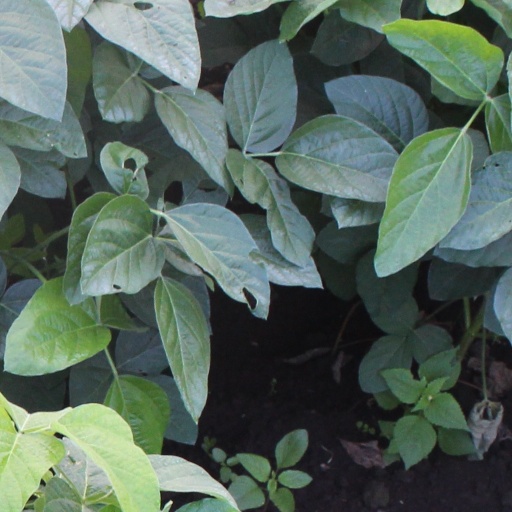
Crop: soybean